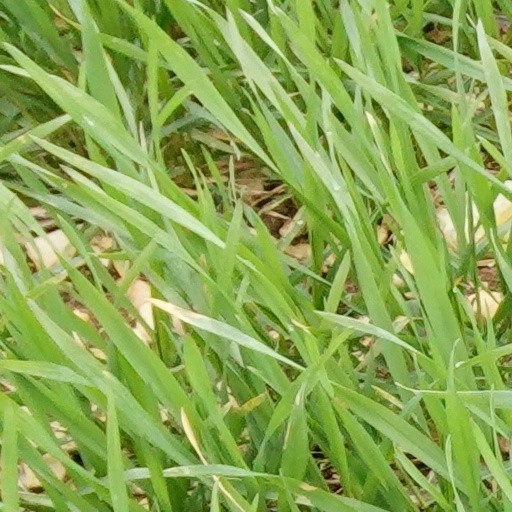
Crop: wheat